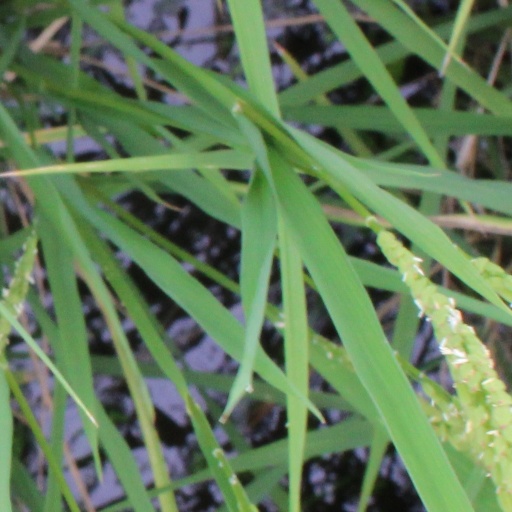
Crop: rice